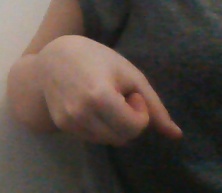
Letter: waw